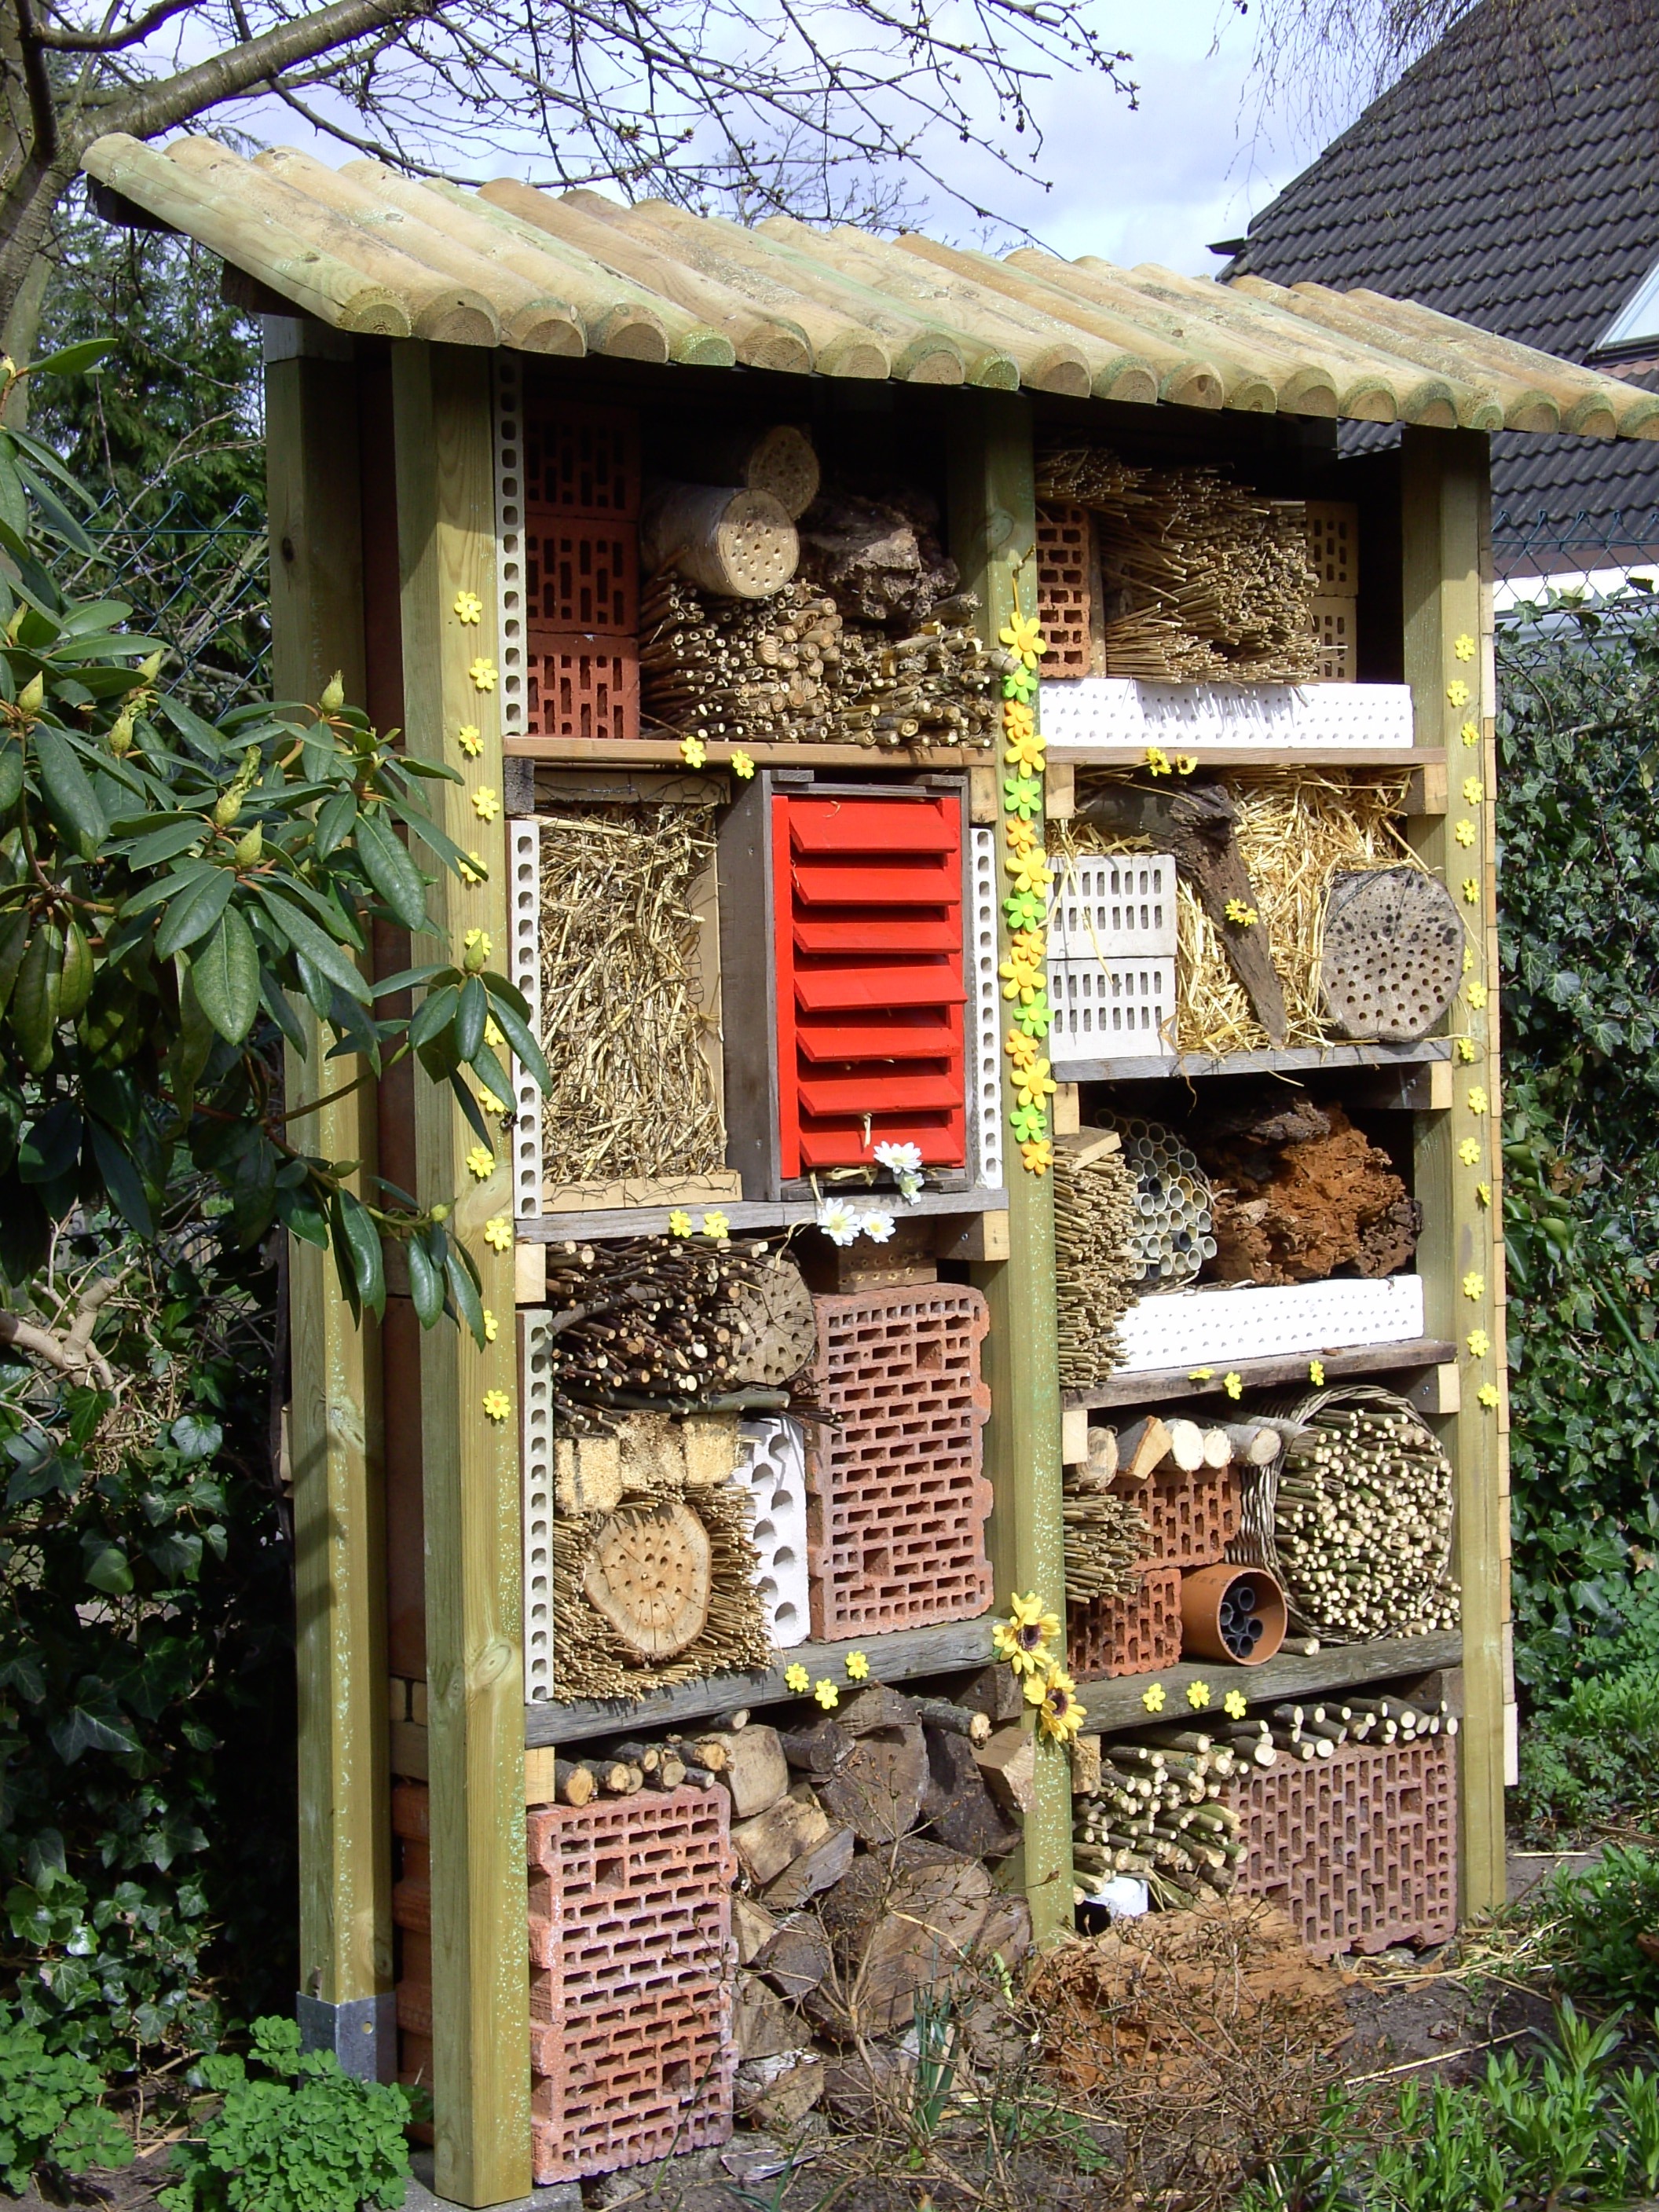
wood, shed, wire, reed, insect, backyard, agriculture, garden, aesthetic, bee, straw, bricks, outhouse, yard, beehive, insect house, insect asylum, drill holes, perforated, insect box, insect hotel, steel grid, wood wool, insect protection measures, tree grates, natural materials, outdoor structure, hibernation help, near natural, nurschutz